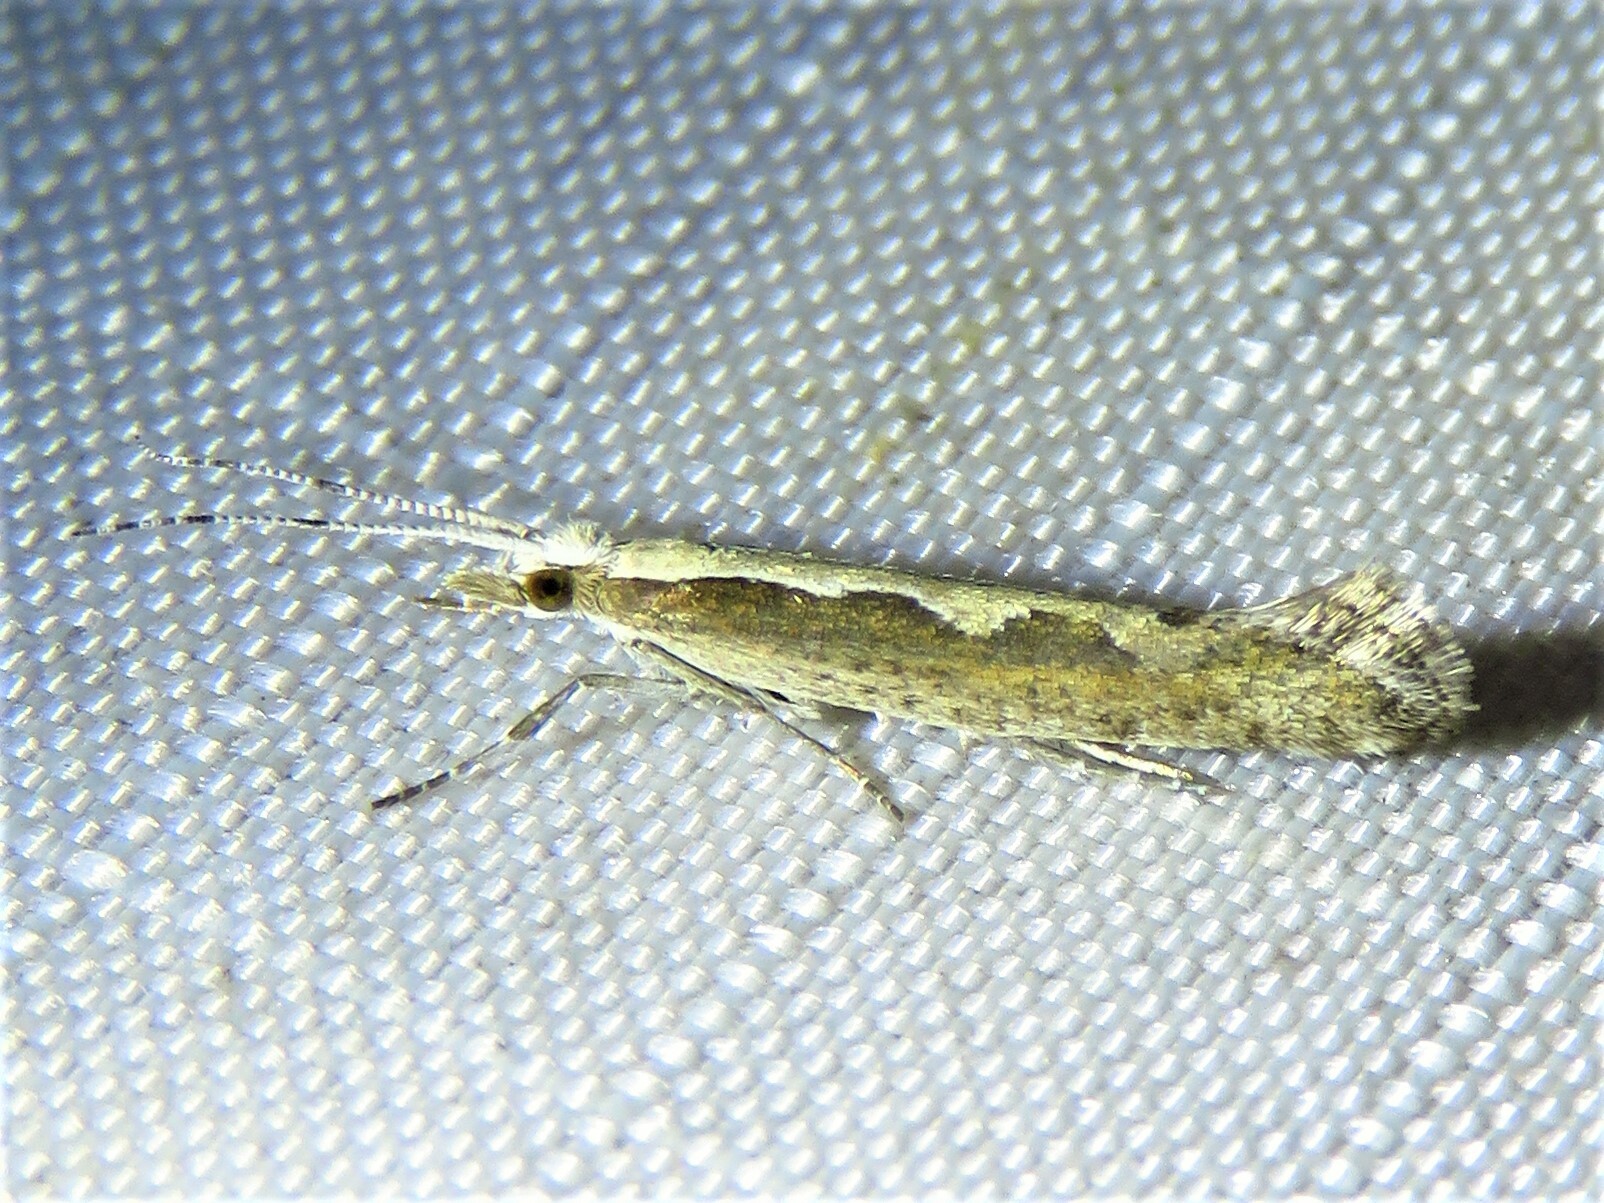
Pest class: diamondback_moth